Festival of the Unexceptional

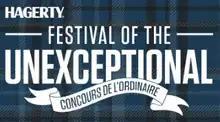
Festival of the Unexceptional: A Concours de l'Ordinaire

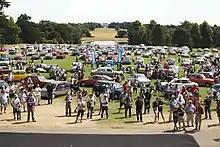
The 2018 Festival of the Unexceptional at Stowe School in Buckinghamshire

The Festival of the Unexceptional is a Concours d'Elegance-style car show held in England, featuring classic cars from the 1960s, 1970s, 1980s and 1990s that were considered ordinary when new, but are now quite rare.